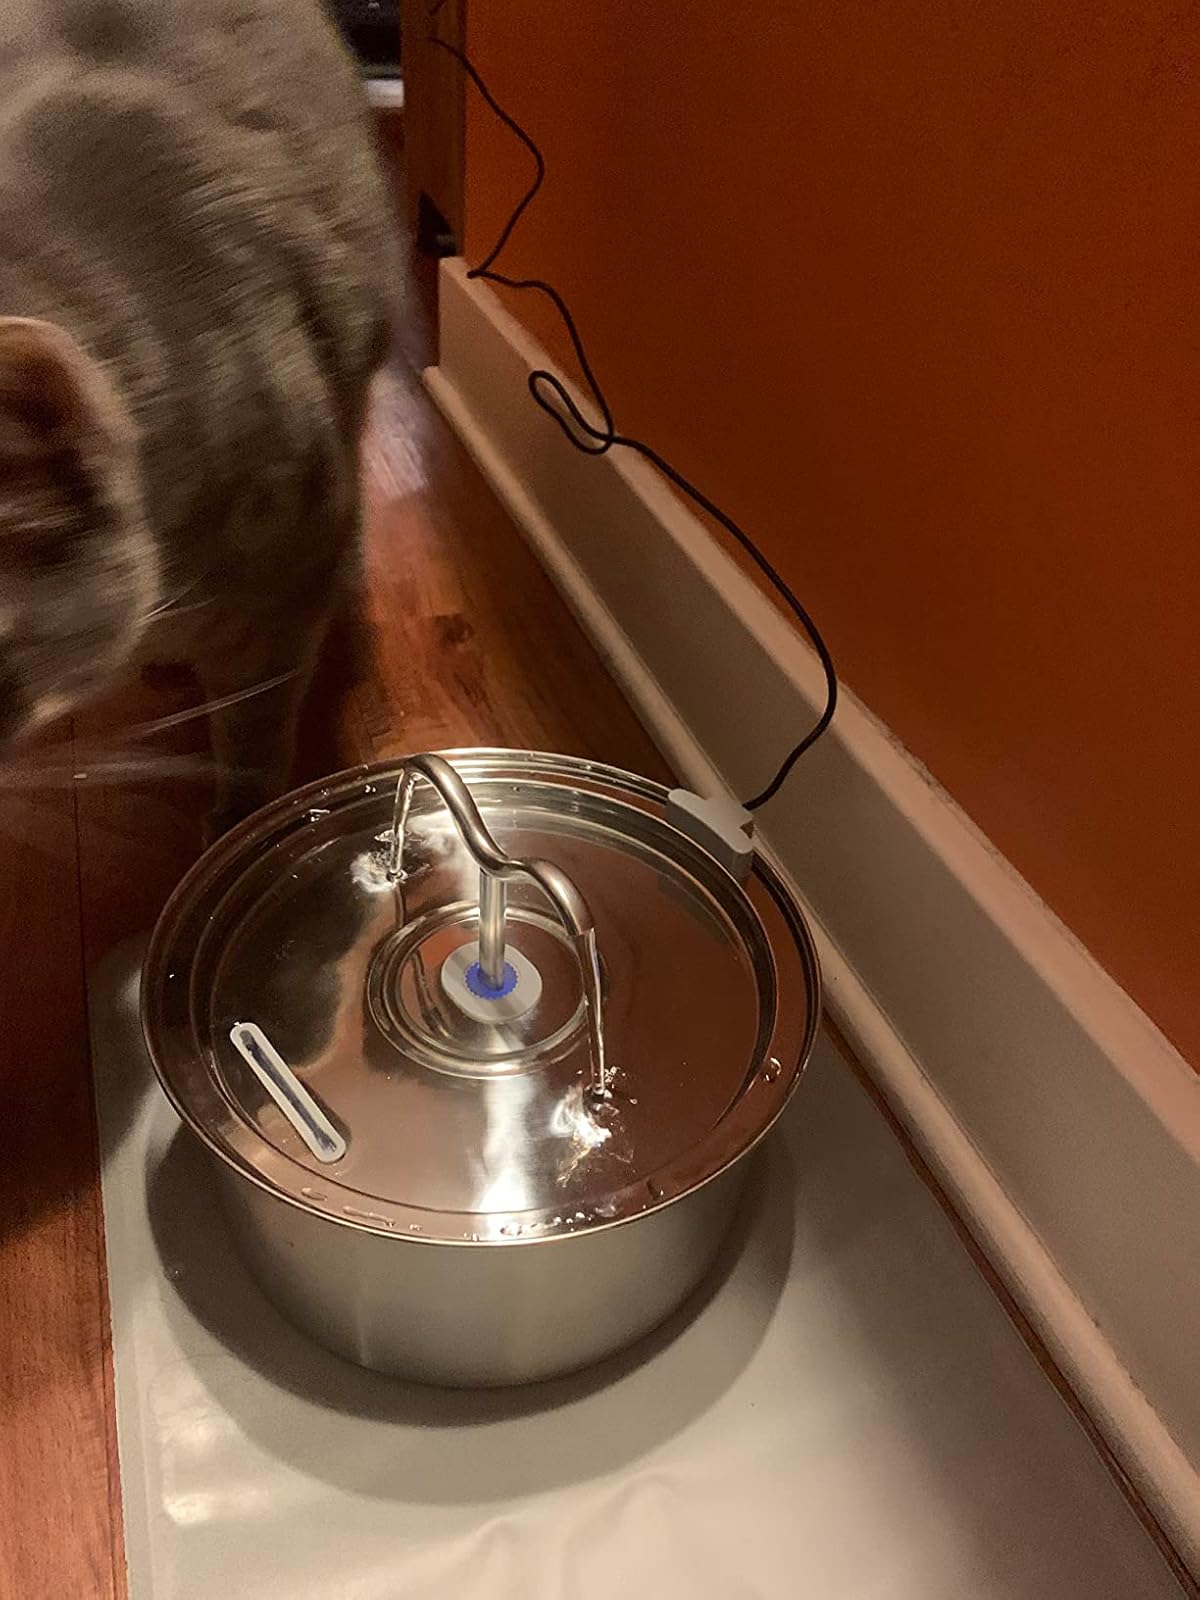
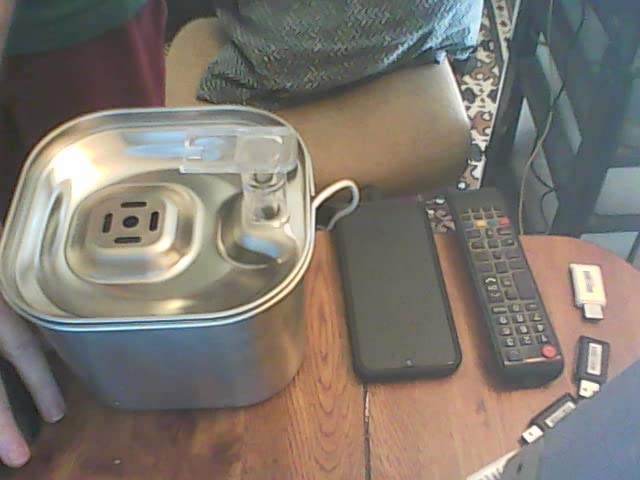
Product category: items_bowl
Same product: no